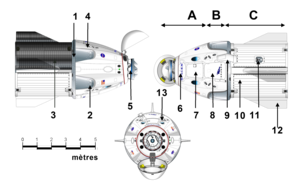
Schéma du vaisseau avec équipage Crew Dragon vu de face et des deux côtés
Crew Dragon, ou Dragon 2, est un véhicule spatial développé par la société SpaceX pour le compte de l'agence spatiale américaine, la NASA, pour effectuer la relève des équipages de la Station spatiale internationale. Le vaisseau est capable de transporter un équipage de quatre astronautes en orbite basse. Crew Dragon est l'un des deux vaisseaux développés en réponse à l'appel d'offres du programme CCDeV lancé en 2010 ; celui-ci avait pour objectif de reprendre les missions assurées provisoirement par les vaisseaux russes Soyouz à la suite du retrait de la navette spatiale américaine en 2011.